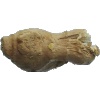
Label: ginger_root